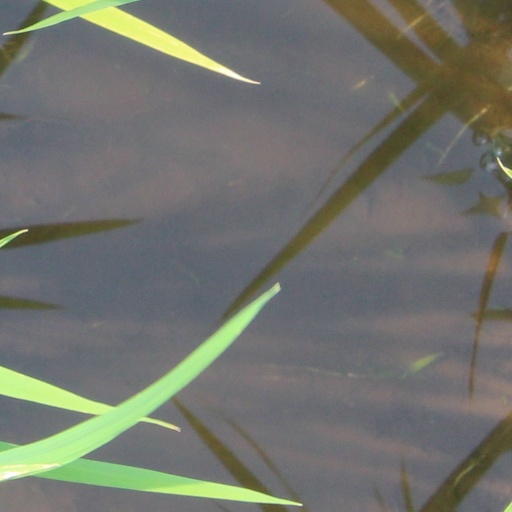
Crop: rice